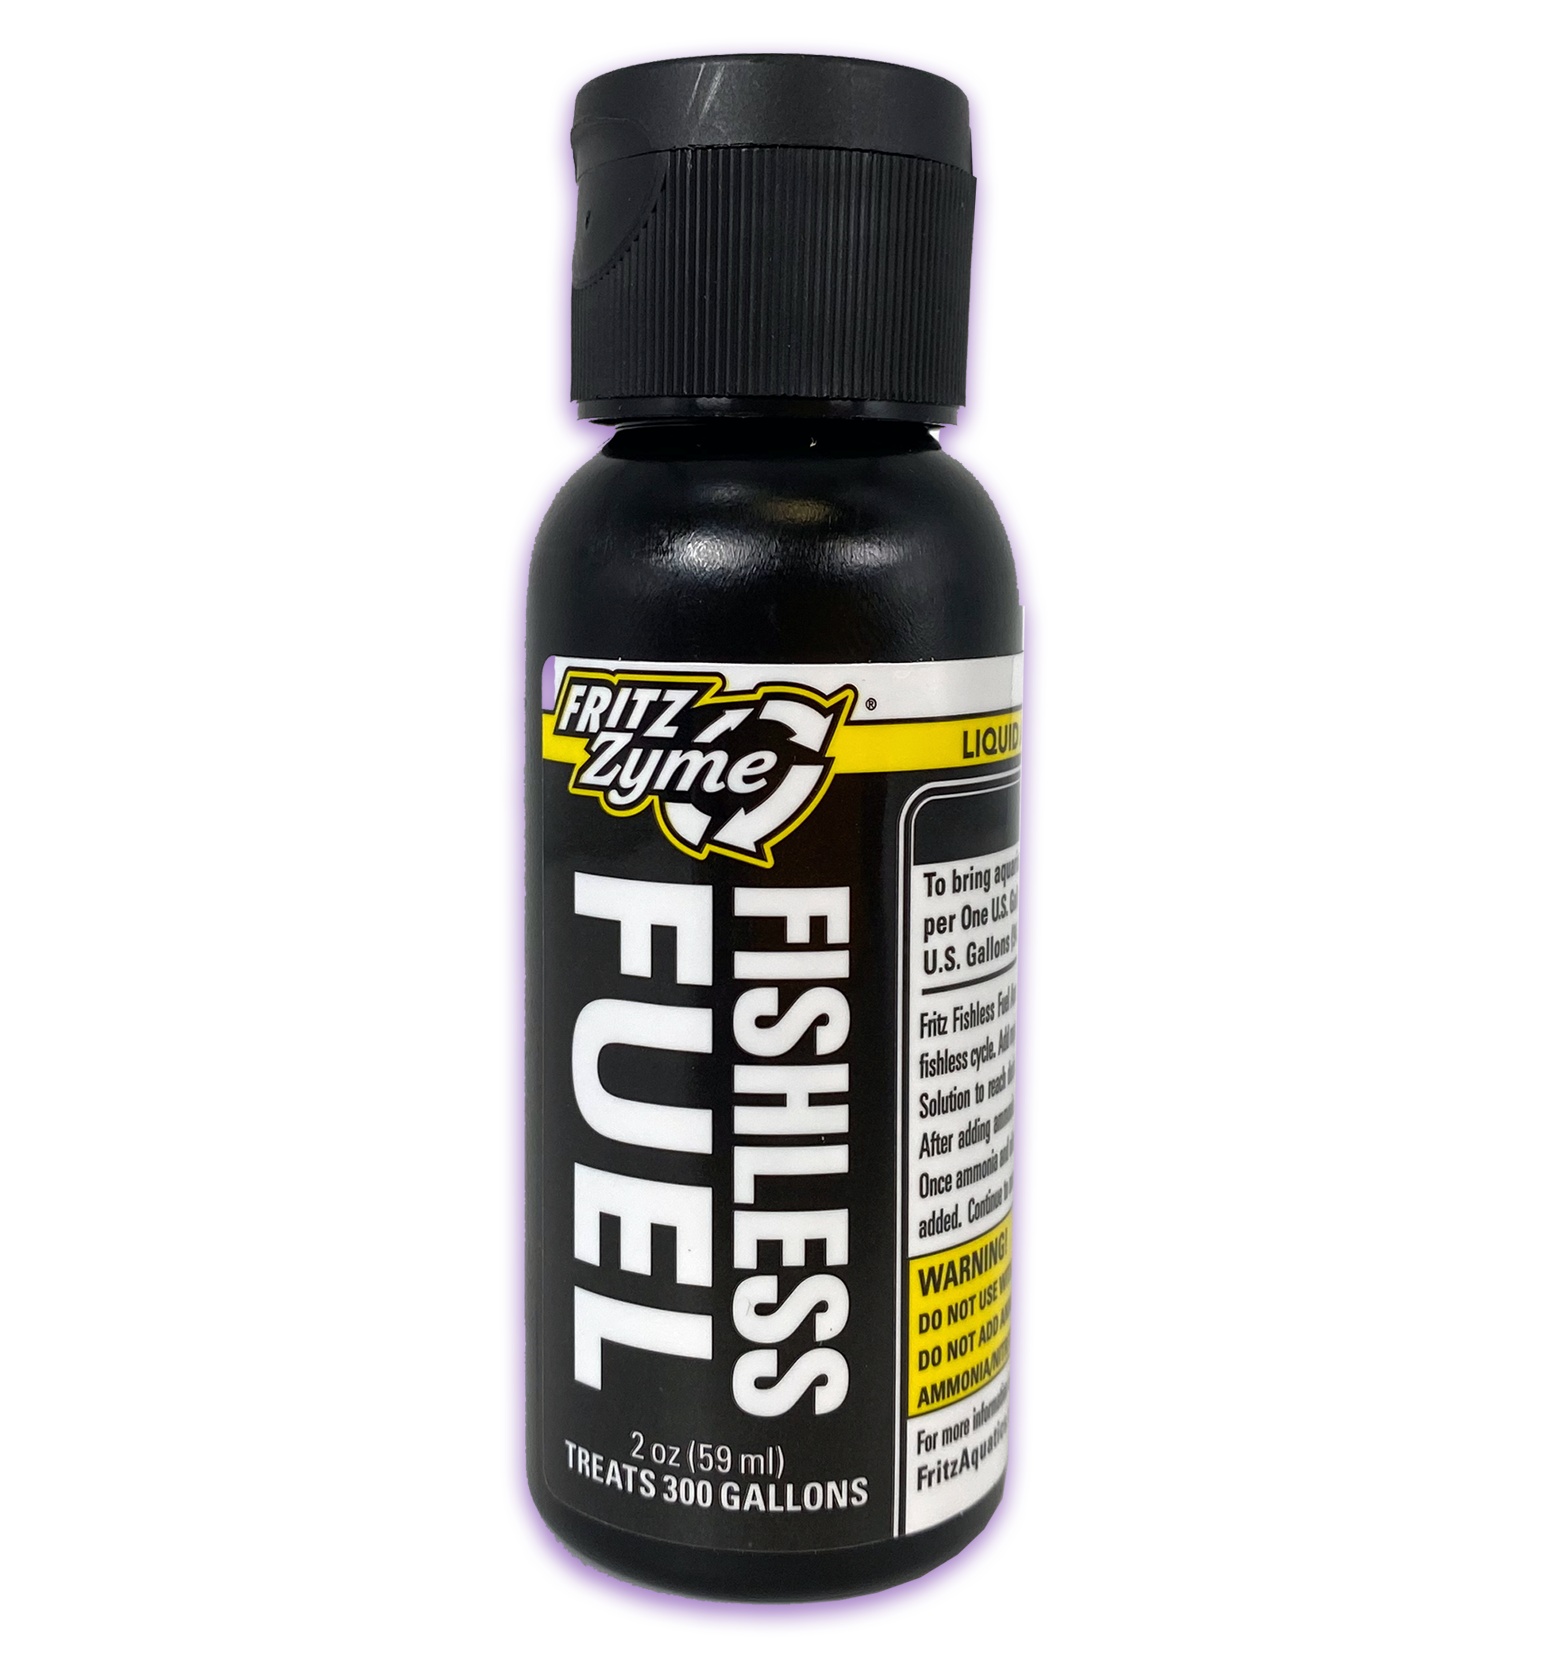
Fritz Zyme Fishless Fuel 2 oz.
Brand: Fritz
Establishing a healthy biological filter is essential to every aquatic system. Fritz Fishless Fuel eliminates the guesswork of dry ammonium chloride powders and other ammonia sources such as fish food or other organic materials. When using Fritz Fishless Fuel, there is also no need to put any livestock in potential danger to start a system. As a pure liquid ammonia source, easily feed your nitrifying bacteria to establish a robust, healthy biological filter. The convenient dropper bottle makes dosing simple. The Fritz Fishless Fuel formula contains 40 mg/mL TAN (total ammonia nitrogen.) DO NOT USE FISHLESS FUEL IN ANY SYSTEM CONTAINING LIVESTOCK. DO NOT ADD ANY ANIMALS TO A SYSTEM THAT HAS MEASURABLE AMMONIA OR NITRITE. Directions: To bring aquarium to 2 ppm ammonia: Add 4 drops per One U.S. Gallon (3.78 L) or 1 tsp (5 ml) per 25 U.S. Gallons (94.6 L) DO NOT USE WHEN LIVESTOCK IS PRESENT. Fritz Fishless Fuel Ammonia Solution is to be used when performing a fishless cycle. Add required amount of Fritz Fishless Fuel liquid ammonia solution to reach desired ammonia level (Fritz recommends 2-4 ppm). After adding ammonia add FritzZyme Nitrifying Bacteria and test daily. Once ammonia and nitrite levels are reading zero, livestock can be safely added. Continue to monitor ammonia and nitrite on a regular basis. Use along with nitrifying bacteria (FritzZyme or TurboStart) as a food source No equipment restrictions necessary Odor variations are normal; some lots may not have a discernable ammonia odor Contraindications: DO NOT add Ammonium Chloride to an aquarium with livestock present Overdosed? Perform small water changes if needed to dilute Test aquarium water with an ammonia test kit with a range up to at least 4 ppm NOTE: Be careful not to use too much ammonium chloride. Raising ammonia levels above 5.0ppm may actually slow the cycle time.
Category: Animals & Pet Supplies > Pet Supplies > Fish & Aquatic Supplies > Aquarium Water Treatments > Ammonia Removers